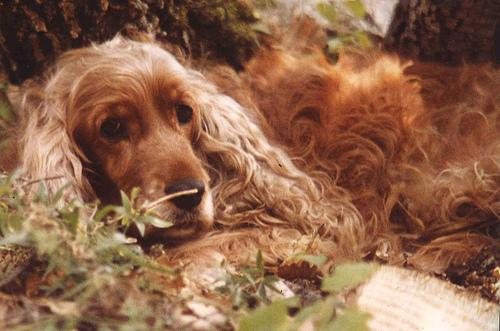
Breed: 286-n000111-cocker_spaniel